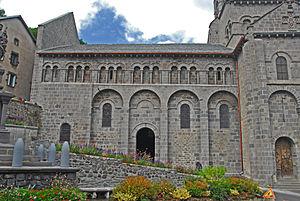
Mur sud de la nef de N. D.d'Orcival, 5 triplets de baies aveugles